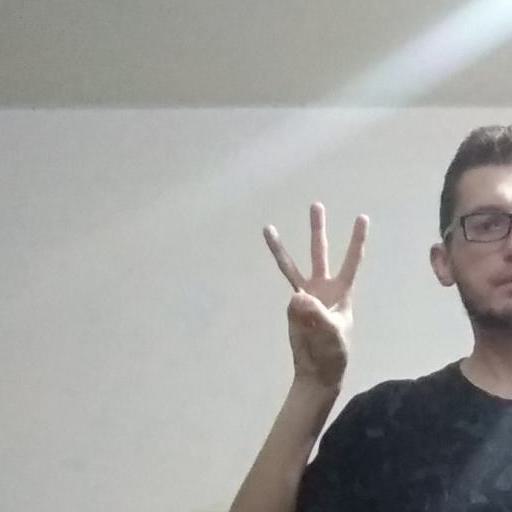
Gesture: three